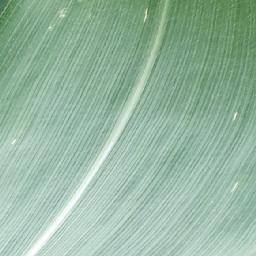
Label: Corn_(Maize)___Healthy